Cydonia (Mars)

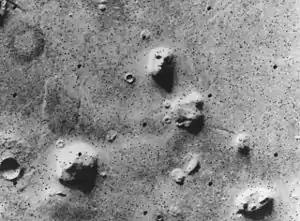
Small part of the Cydonia region, taken by the "Viking 1" orbiter and released by NASA/JPL on July 25, 1976

Cydonia is a region on the planet Mars that has attracted both scientific and popular interest. The name originally referred to the albedo feature (distinctively coloured area) that was visible from earthbound telescopes. The area borders the plains of Acidalia Planitia and the highlands of Arabia Terra. The region includes the named features Cydonia Mensae, an area of flat-topped mesa-like features; Cydonia Colles, a region of small hills or knobs; and Cydonia Labyrinthus, a complex of intersecting valleys. As with other albedo features on Mars, the name Cydonia was drawn from classical antiquity, in this case from "Kydonia", a historic "polis" (city state) on the island of Crete.